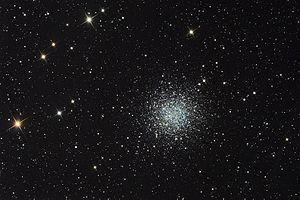
Voici une liste non exhaustive d'amas stellaires, classée par ordre alphabétique de constellations.